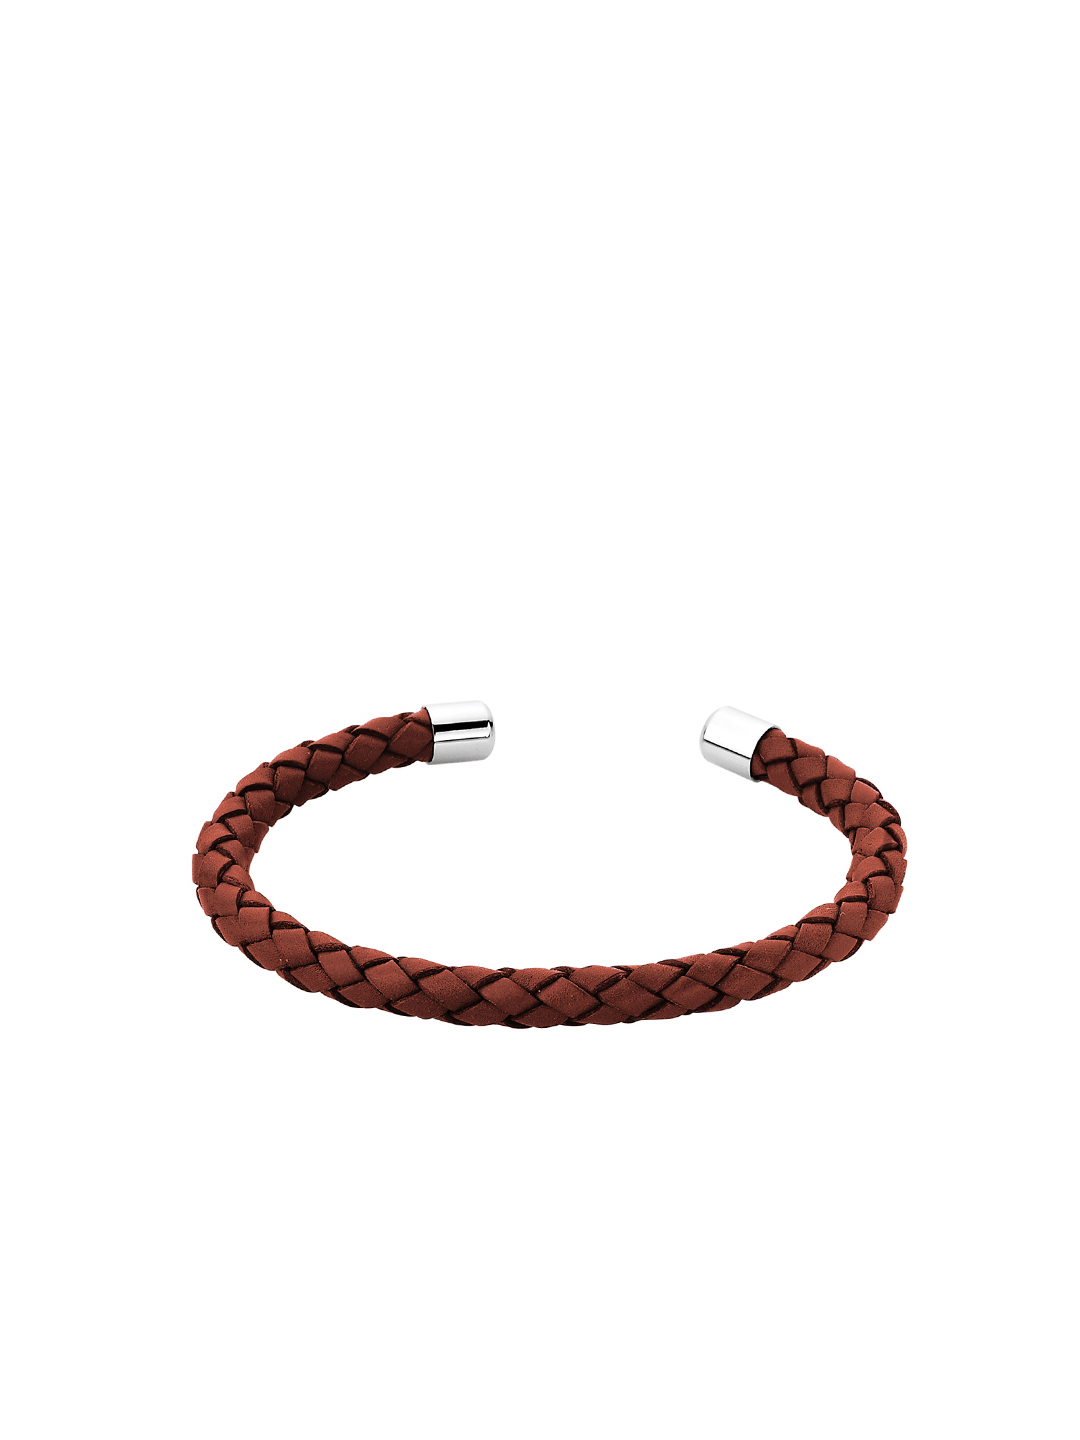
Revv Men Steel Bangle
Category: Accessories / Jewellery / Bangle
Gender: Men
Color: Steel
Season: Summer 2012
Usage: Casual